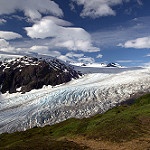
Label: glacier